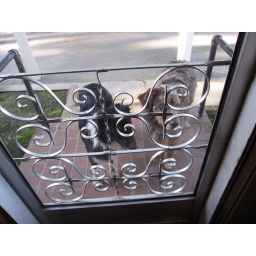
Two dirty dogs want in